Murder of Kelso Cochrane

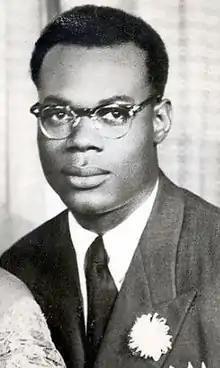

Kelso Cochrane (26 September 1926 – 17 May 1959) was an Antiguan expatriate to Britain whose unsolved murder led to racial tensions in London.